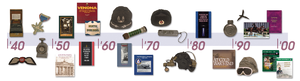
Une frise chronologique ou ligne du temps est une représentation linéaire d'évènements positionnés sur la flèche du temps ; elle associe des événements à leurs positions dans le temps le long d'une échelle graduée, ce en quoi elle se rapproche d'une chronologie.